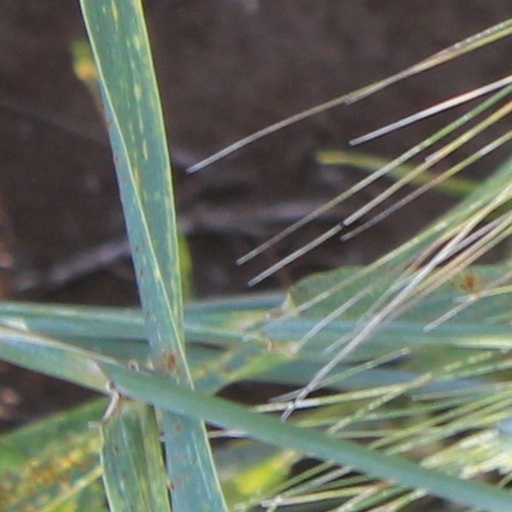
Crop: wheat